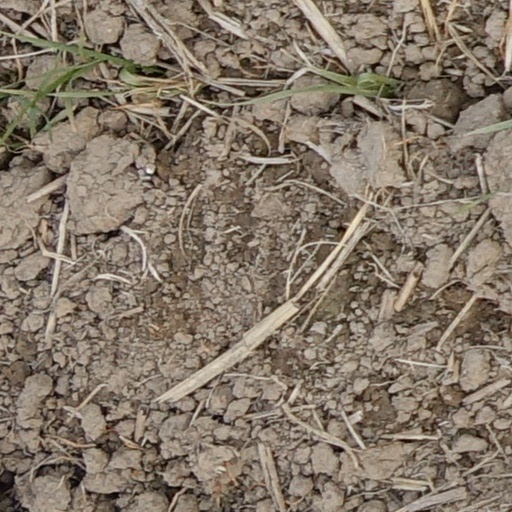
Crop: wheat